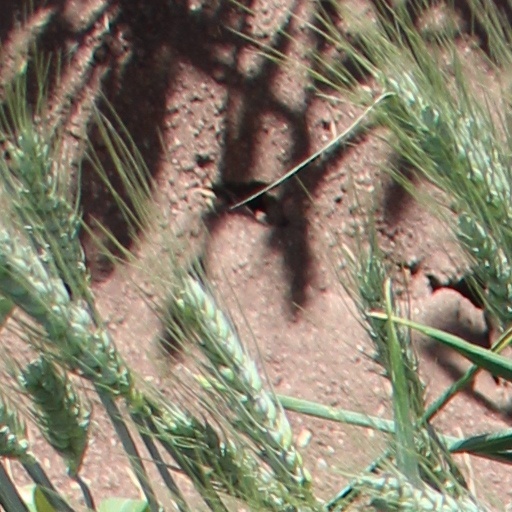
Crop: wheat